Peruvian Armed Forces

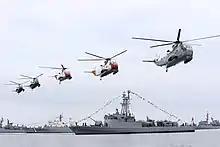
Peruvian Navy ceremony, 2016

The Peruvian Navy ("Marina de Guerra del Perú") is organized in five naval zones headquartered in Piura, Lima, Arequipa, Iquitos and Pucallpa. It has a strength of around 25,988 troops divided between the Pacific Operations and the Amazon Operations General Commands and the Coast Guard.